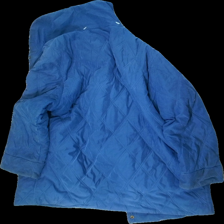
View: back
Type: Winter jacket
Category: Ladies
Brand: Cappuchini
Colors: Blue
Material: 80% polyester, 20% nylon
Cut: Regular
Size: 42
Season: Winter
Stains: Major
Holes: Major
Damage: large holes on the inside of the jacket
Price range: <50
Recommended usage: Export